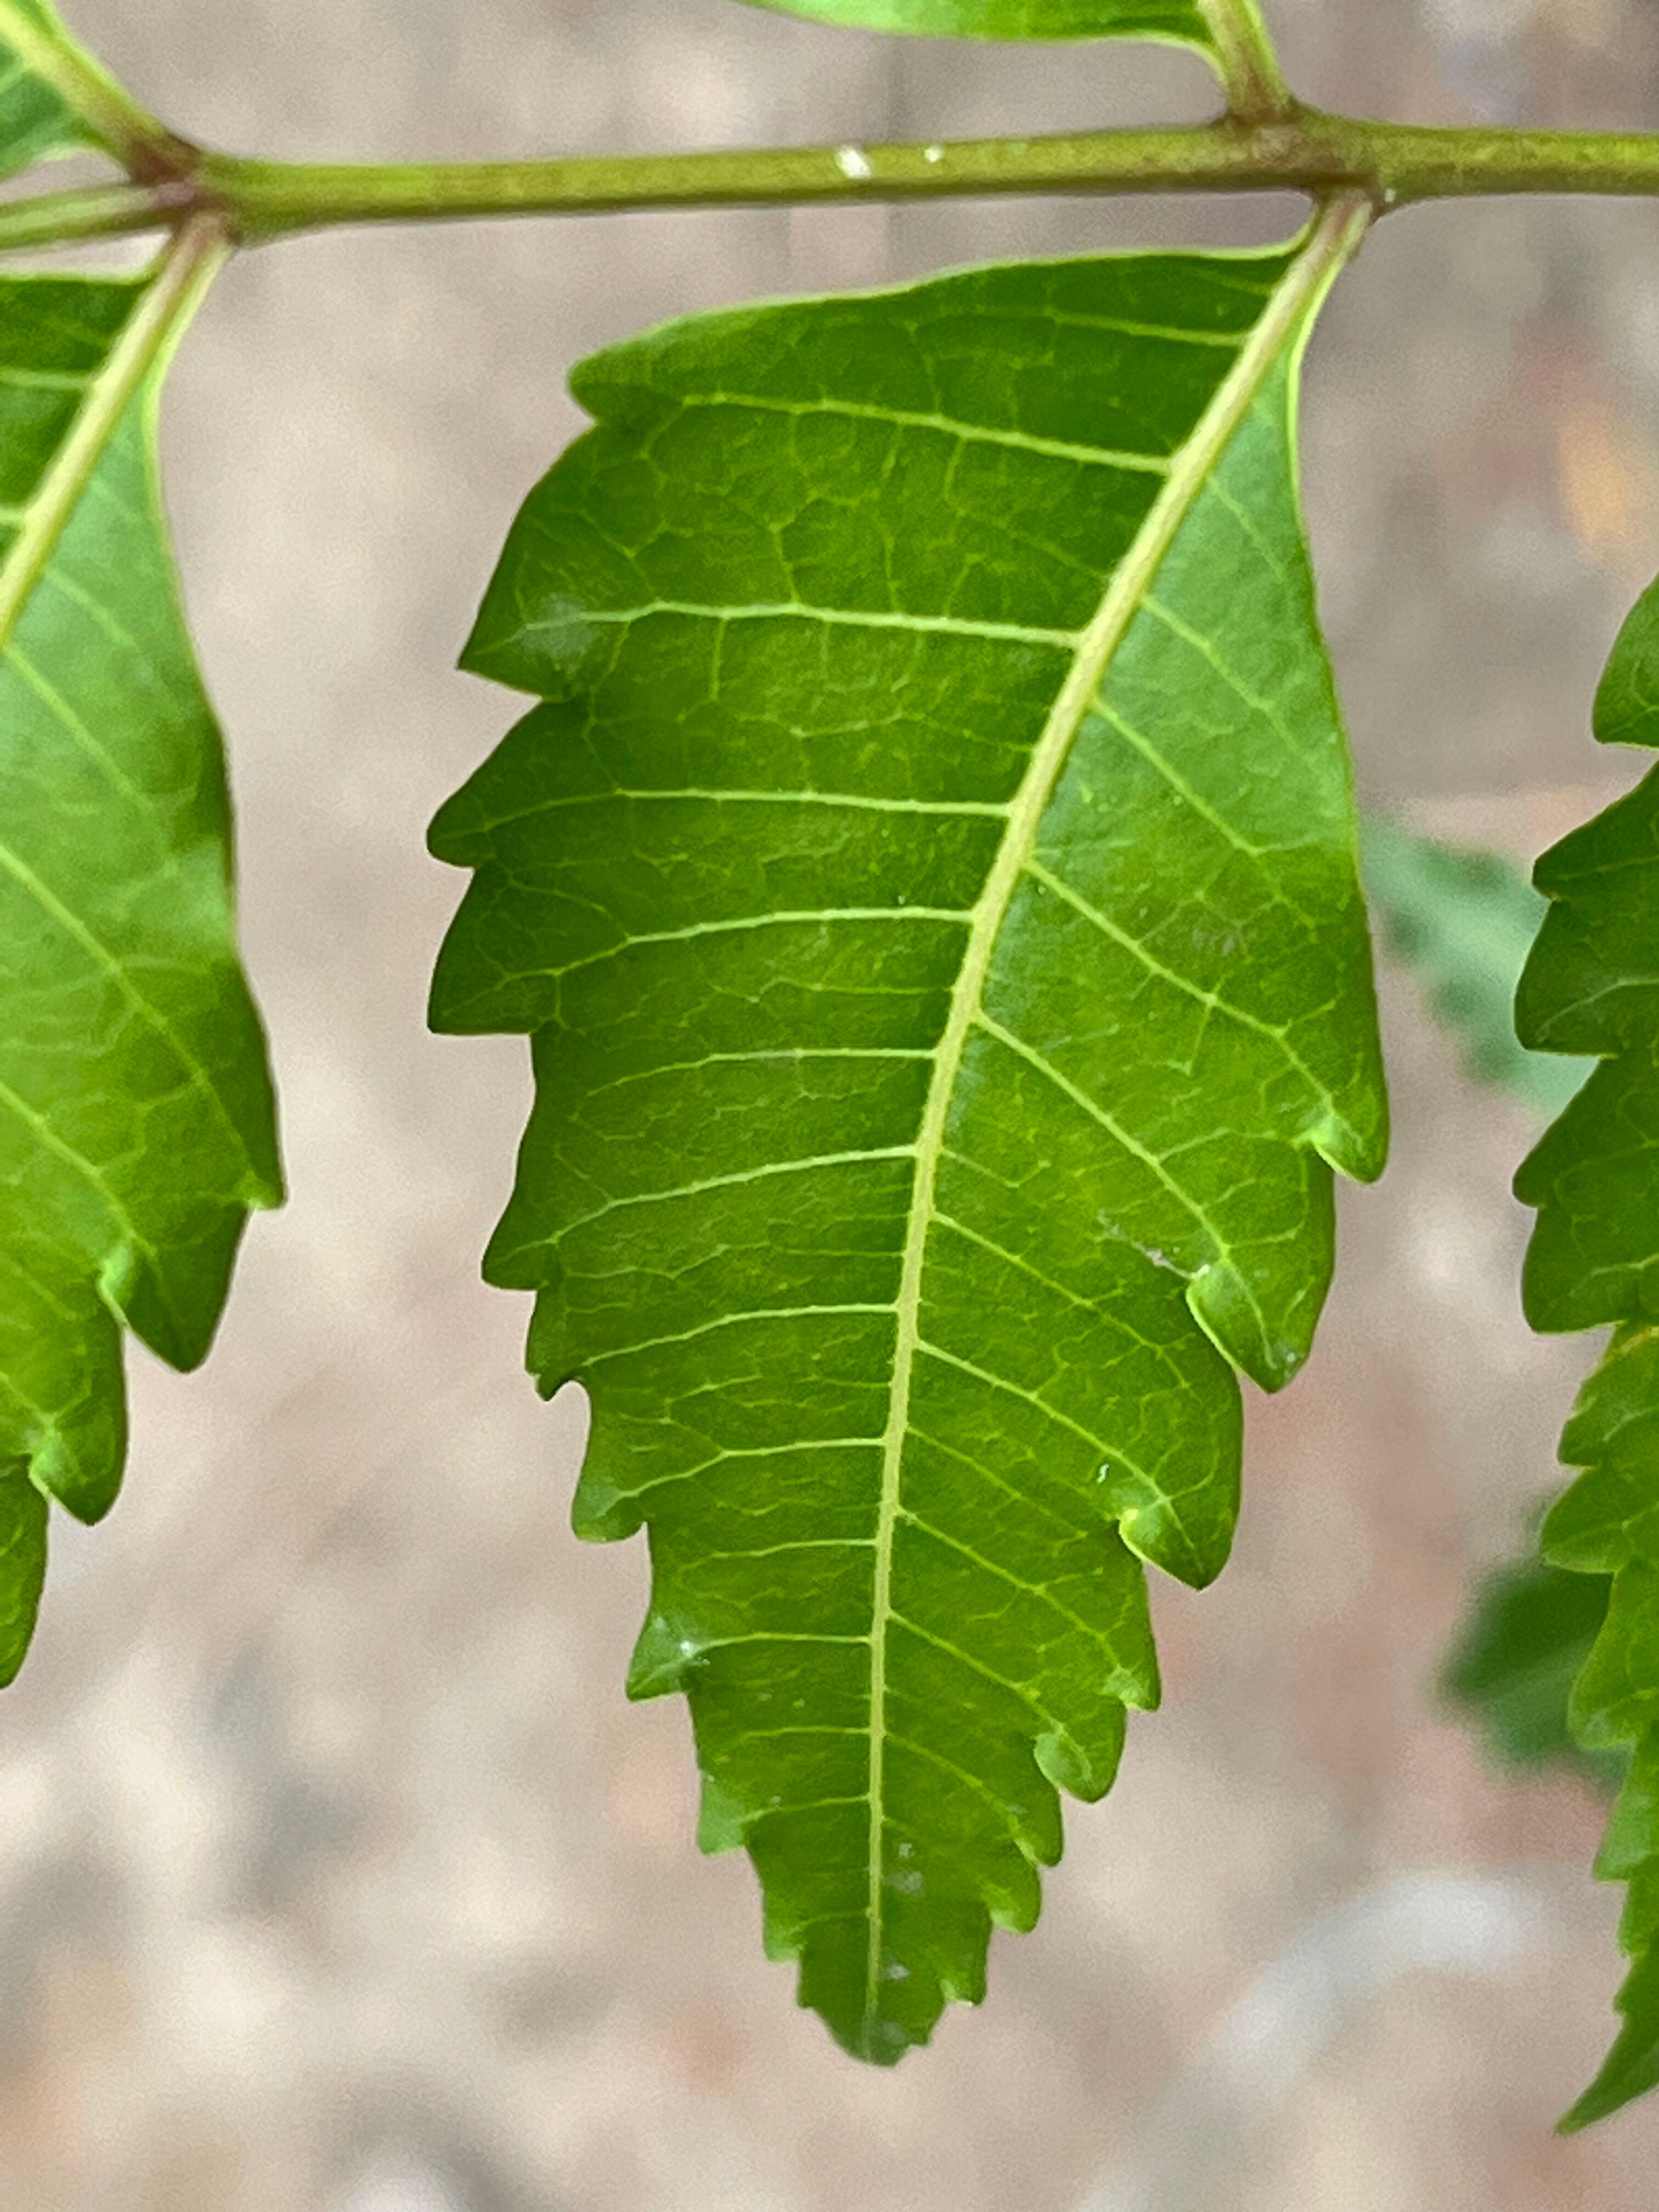
Plant species: azadirachta-indica